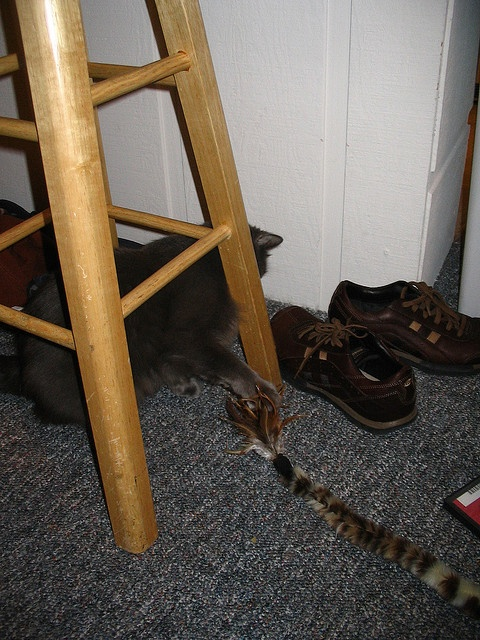
A cat is playing with a toy underneath a stool.
A cat sitting underneath a wooden stool next to shoes.
A cat pawing at a long feathery toy on the floor.
a cat sitting under a stool playing with a toy
Two shoes and a cat are next to a brown ladder.